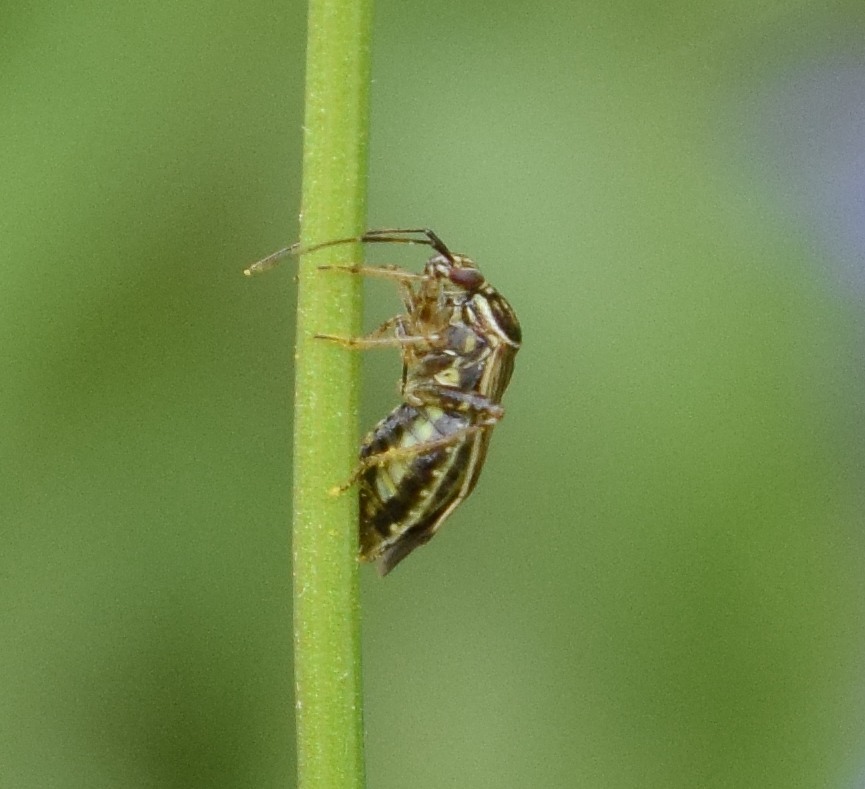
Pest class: lygus_bug